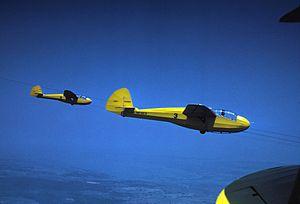
Le Schweizer SGS 2-8 était un planeur d'entraînement biplace américain à aile médiane renforcée, conçu et produit par la Schweizer Aircraft Corporation, à Elmira dans l'État de New York.